United States Exploring Expedition

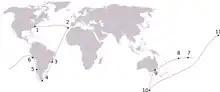
First Part of Voyage Route: 1. Hampton Roads – 2. Madeira – 3. Rio de Janeiro – 4. Tierra del Fuego – 5. Valparaíso – 6. Callao – 7. Tahiti – 8. Samoa – 9. Sydney – 10. Antarctica – 11. Sandwich Islands (via Fiji)

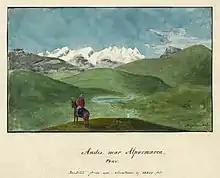
"Andes near Alparmarca, Peru: Sketched from an Elevation of 16,000 Feet", an illustration by Alfred Agate

Wilkes was to search in the Atlantic for various vigias or shoals, such as those reported by John Purdy, but failed to corroborate those claims for the locations given. The squadron arrived in the Madeira Islands on September 16, 1838, and Porto Praya on October 6. The "Peacock" arrived at Rio de Janeiro on November 21, and the "Vincennes" with brigs and schooners on November 24. However, the "Relief" did not arrive until November 27, setting a record for slowness, 100 days. While there, they used Enxados Island in Guanabara Bay for an observatory and naval yard for repair and refitting.